Kendal

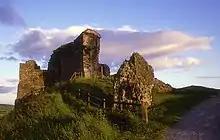
Kendal Castle

The Queen Katherine School, on Appleby Road, is a secondary school with academy status. The school also has a sixth form.